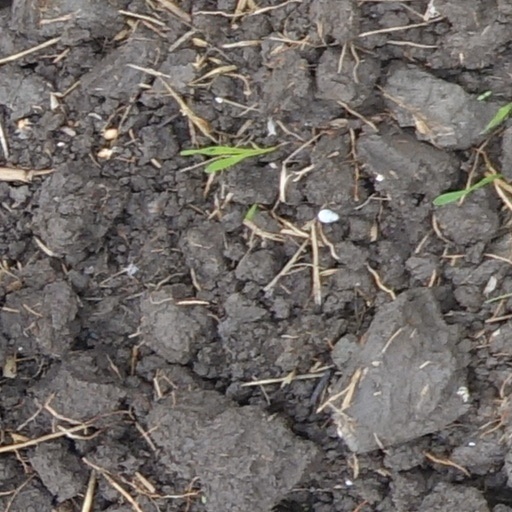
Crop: wheat